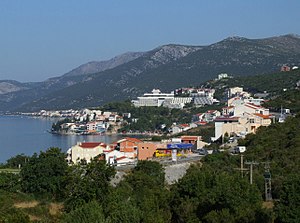
Neum
Neum er Bosnien-Hercegovinas eneste havneby, beliggende ved landets kun 24 kilometer lange kyststrækning. Neum er en kendt turistby og havde 4.268 indbyggere ved folketællingen 1991. Nu er der 3.236 indbyggere.